History of coins in Italy

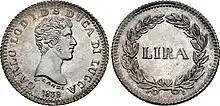
Luccan lira, 1838

The Parman lira was Parma's official currency before 1802, and later revived from 1815 to 1859. The Duchy of Parma had its own coinage system until it was made a part of France in 1802. This lira was subdivided into 20 "soldi" (singular: "soldo"), each of 12 "denari" (singular: "denaro"), with the "sesino" worth 6 denari and the "ducato" was worth 7 lire. The currency was replaced by the French franc.